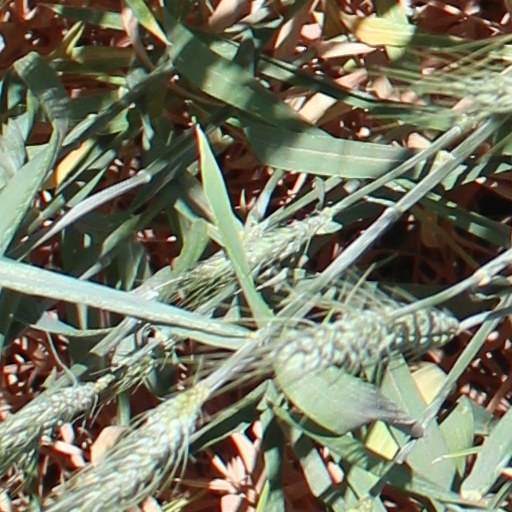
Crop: wheat